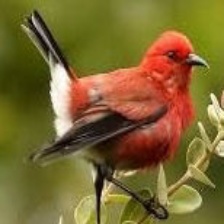
Species: APAPANE
Scientific name: HIMATIONE SANGUINEA